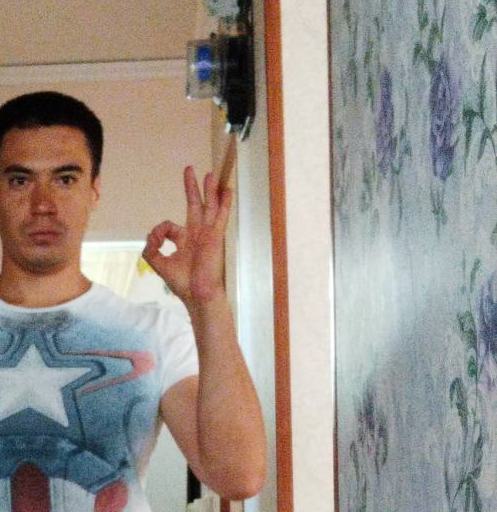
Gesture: ok